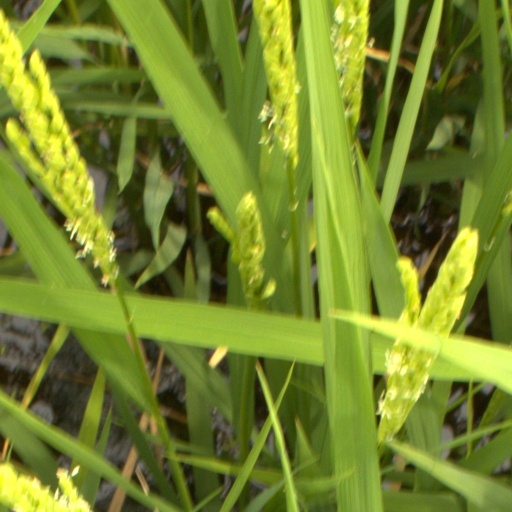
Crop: rice